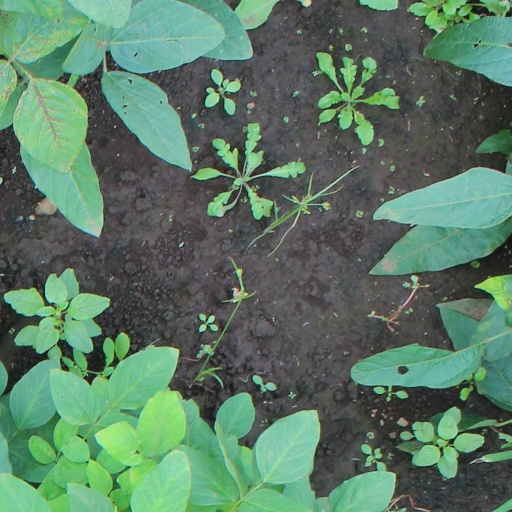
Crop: soybean